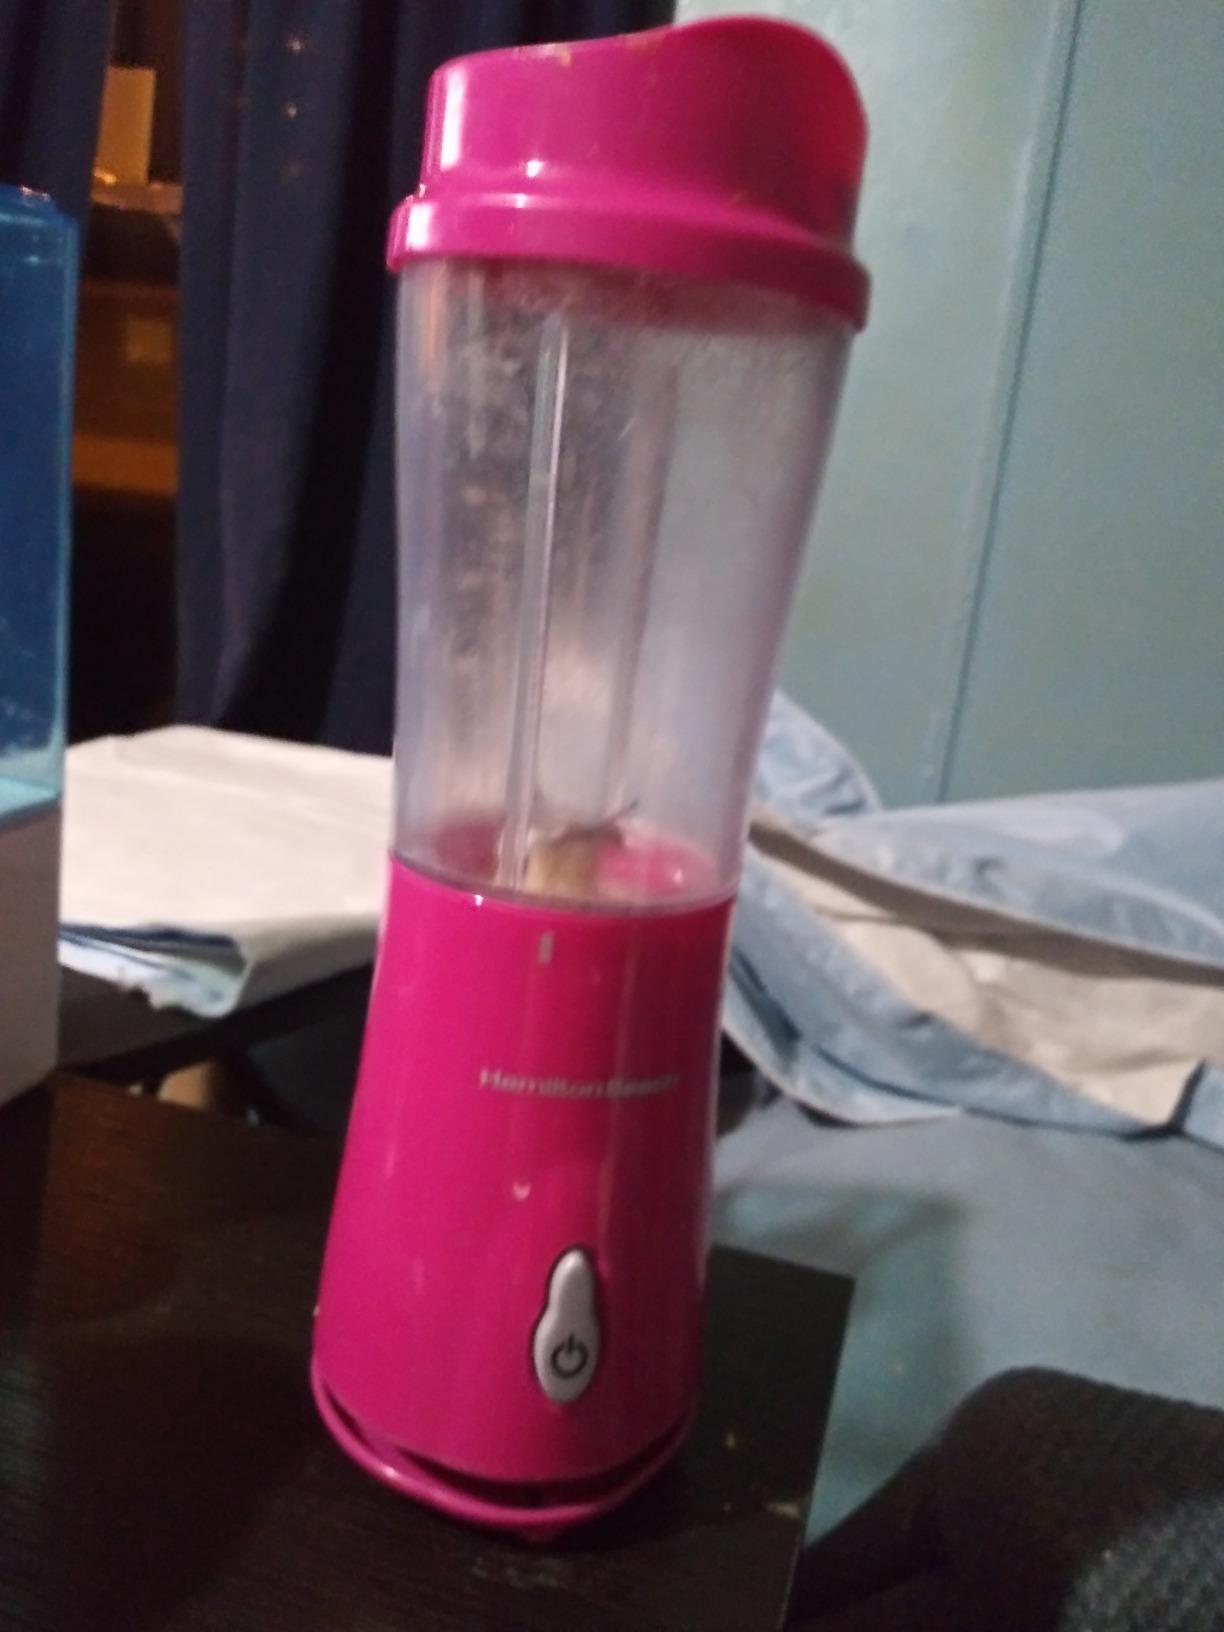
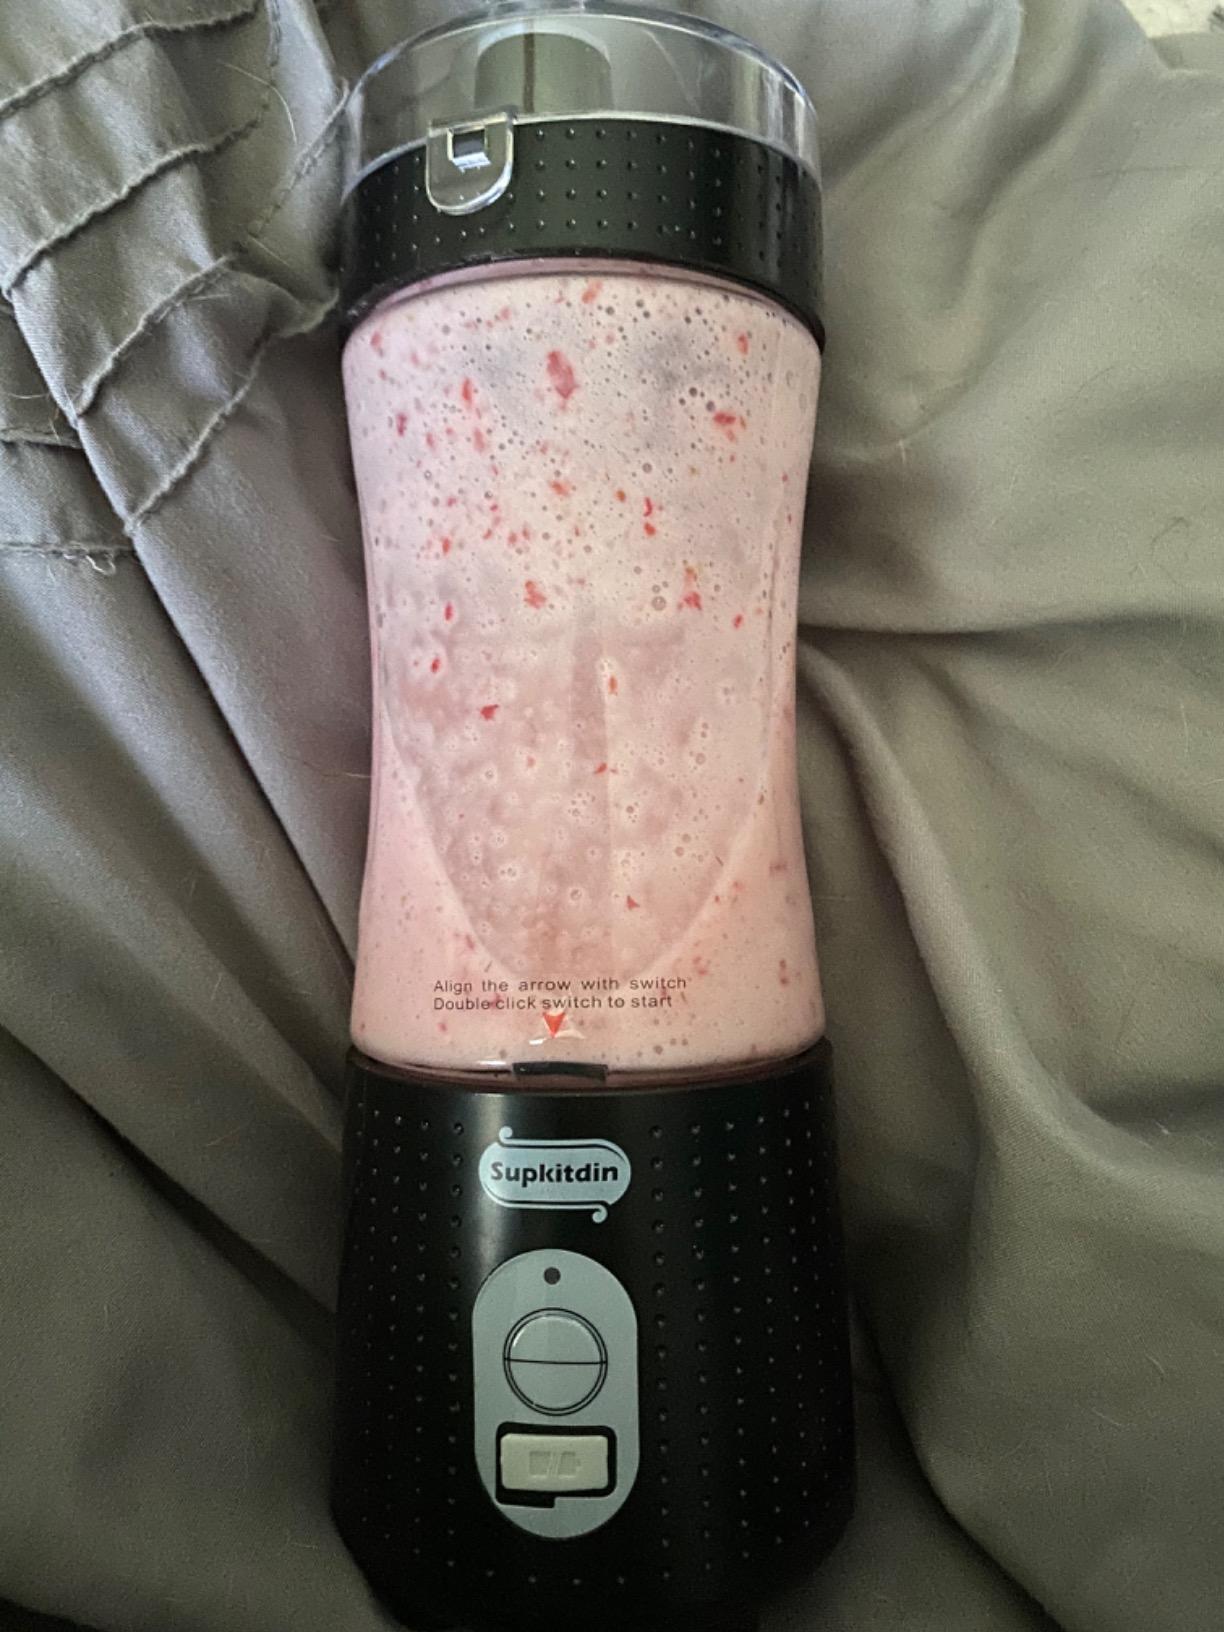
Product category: items_blender
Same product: no